Shooters, Fishers and Farmers Party

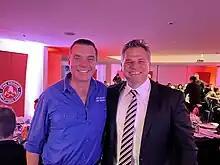
New South Wales MLAs Roy Butler (left) and Philip Donato at the 2022 Fire Brigade Employees' Union conference, prior to their resignation from the party

At the 2007 New South Wales state election, the Shooters Party received 2.8% of the primary vote for the Legislative Council (↑0.8%) and lead candidate Roy Smith was elected to the Legislative Council. On 30 July 2010, Smith died in his sleep and Robert Borsak was nominated by the party to fill the casual vacancy. As a result, the party holds 2 seats in the NSW Upper House. In 2009 an agreement was reached to allow hunters onto public lands in a deal with the government.